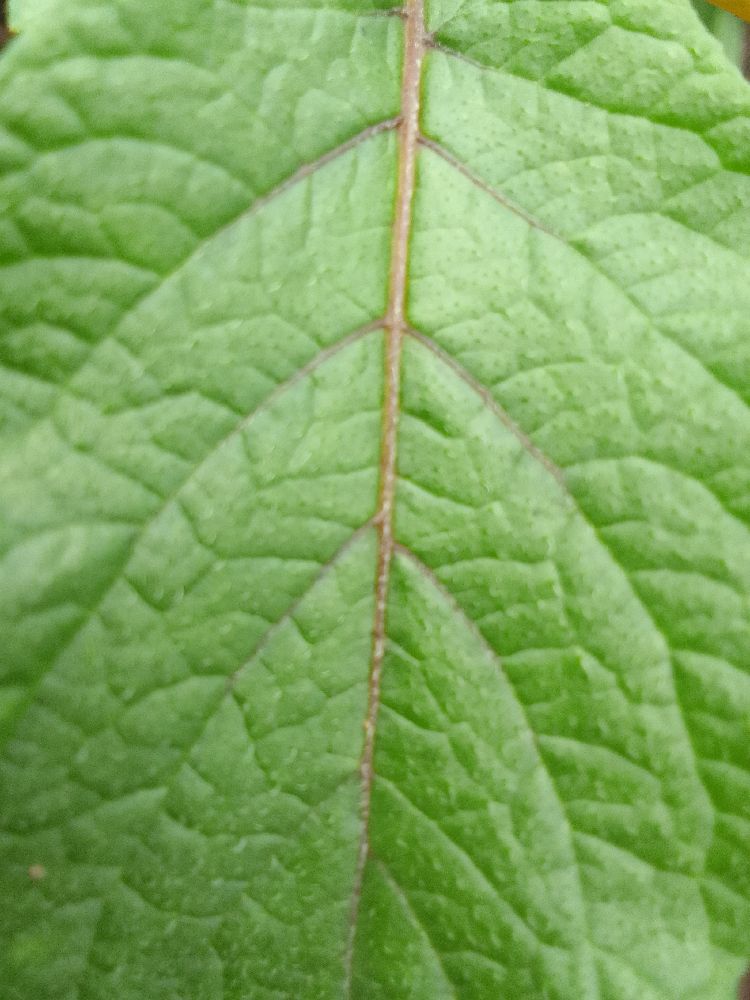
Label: Healthy